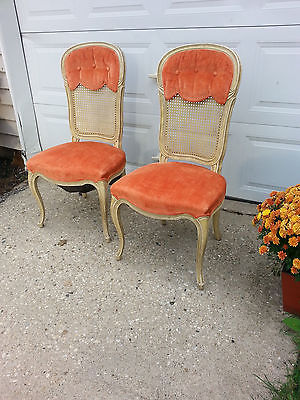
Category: chair